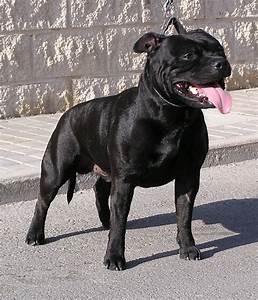
Label: cane